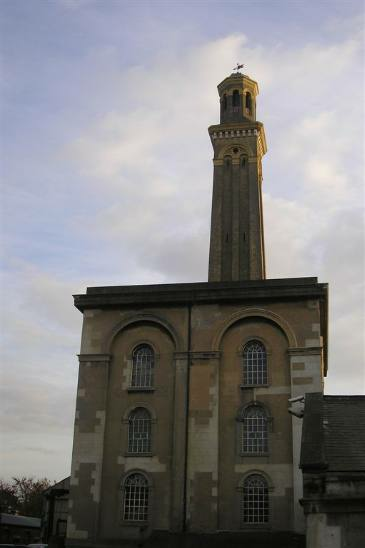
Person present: No